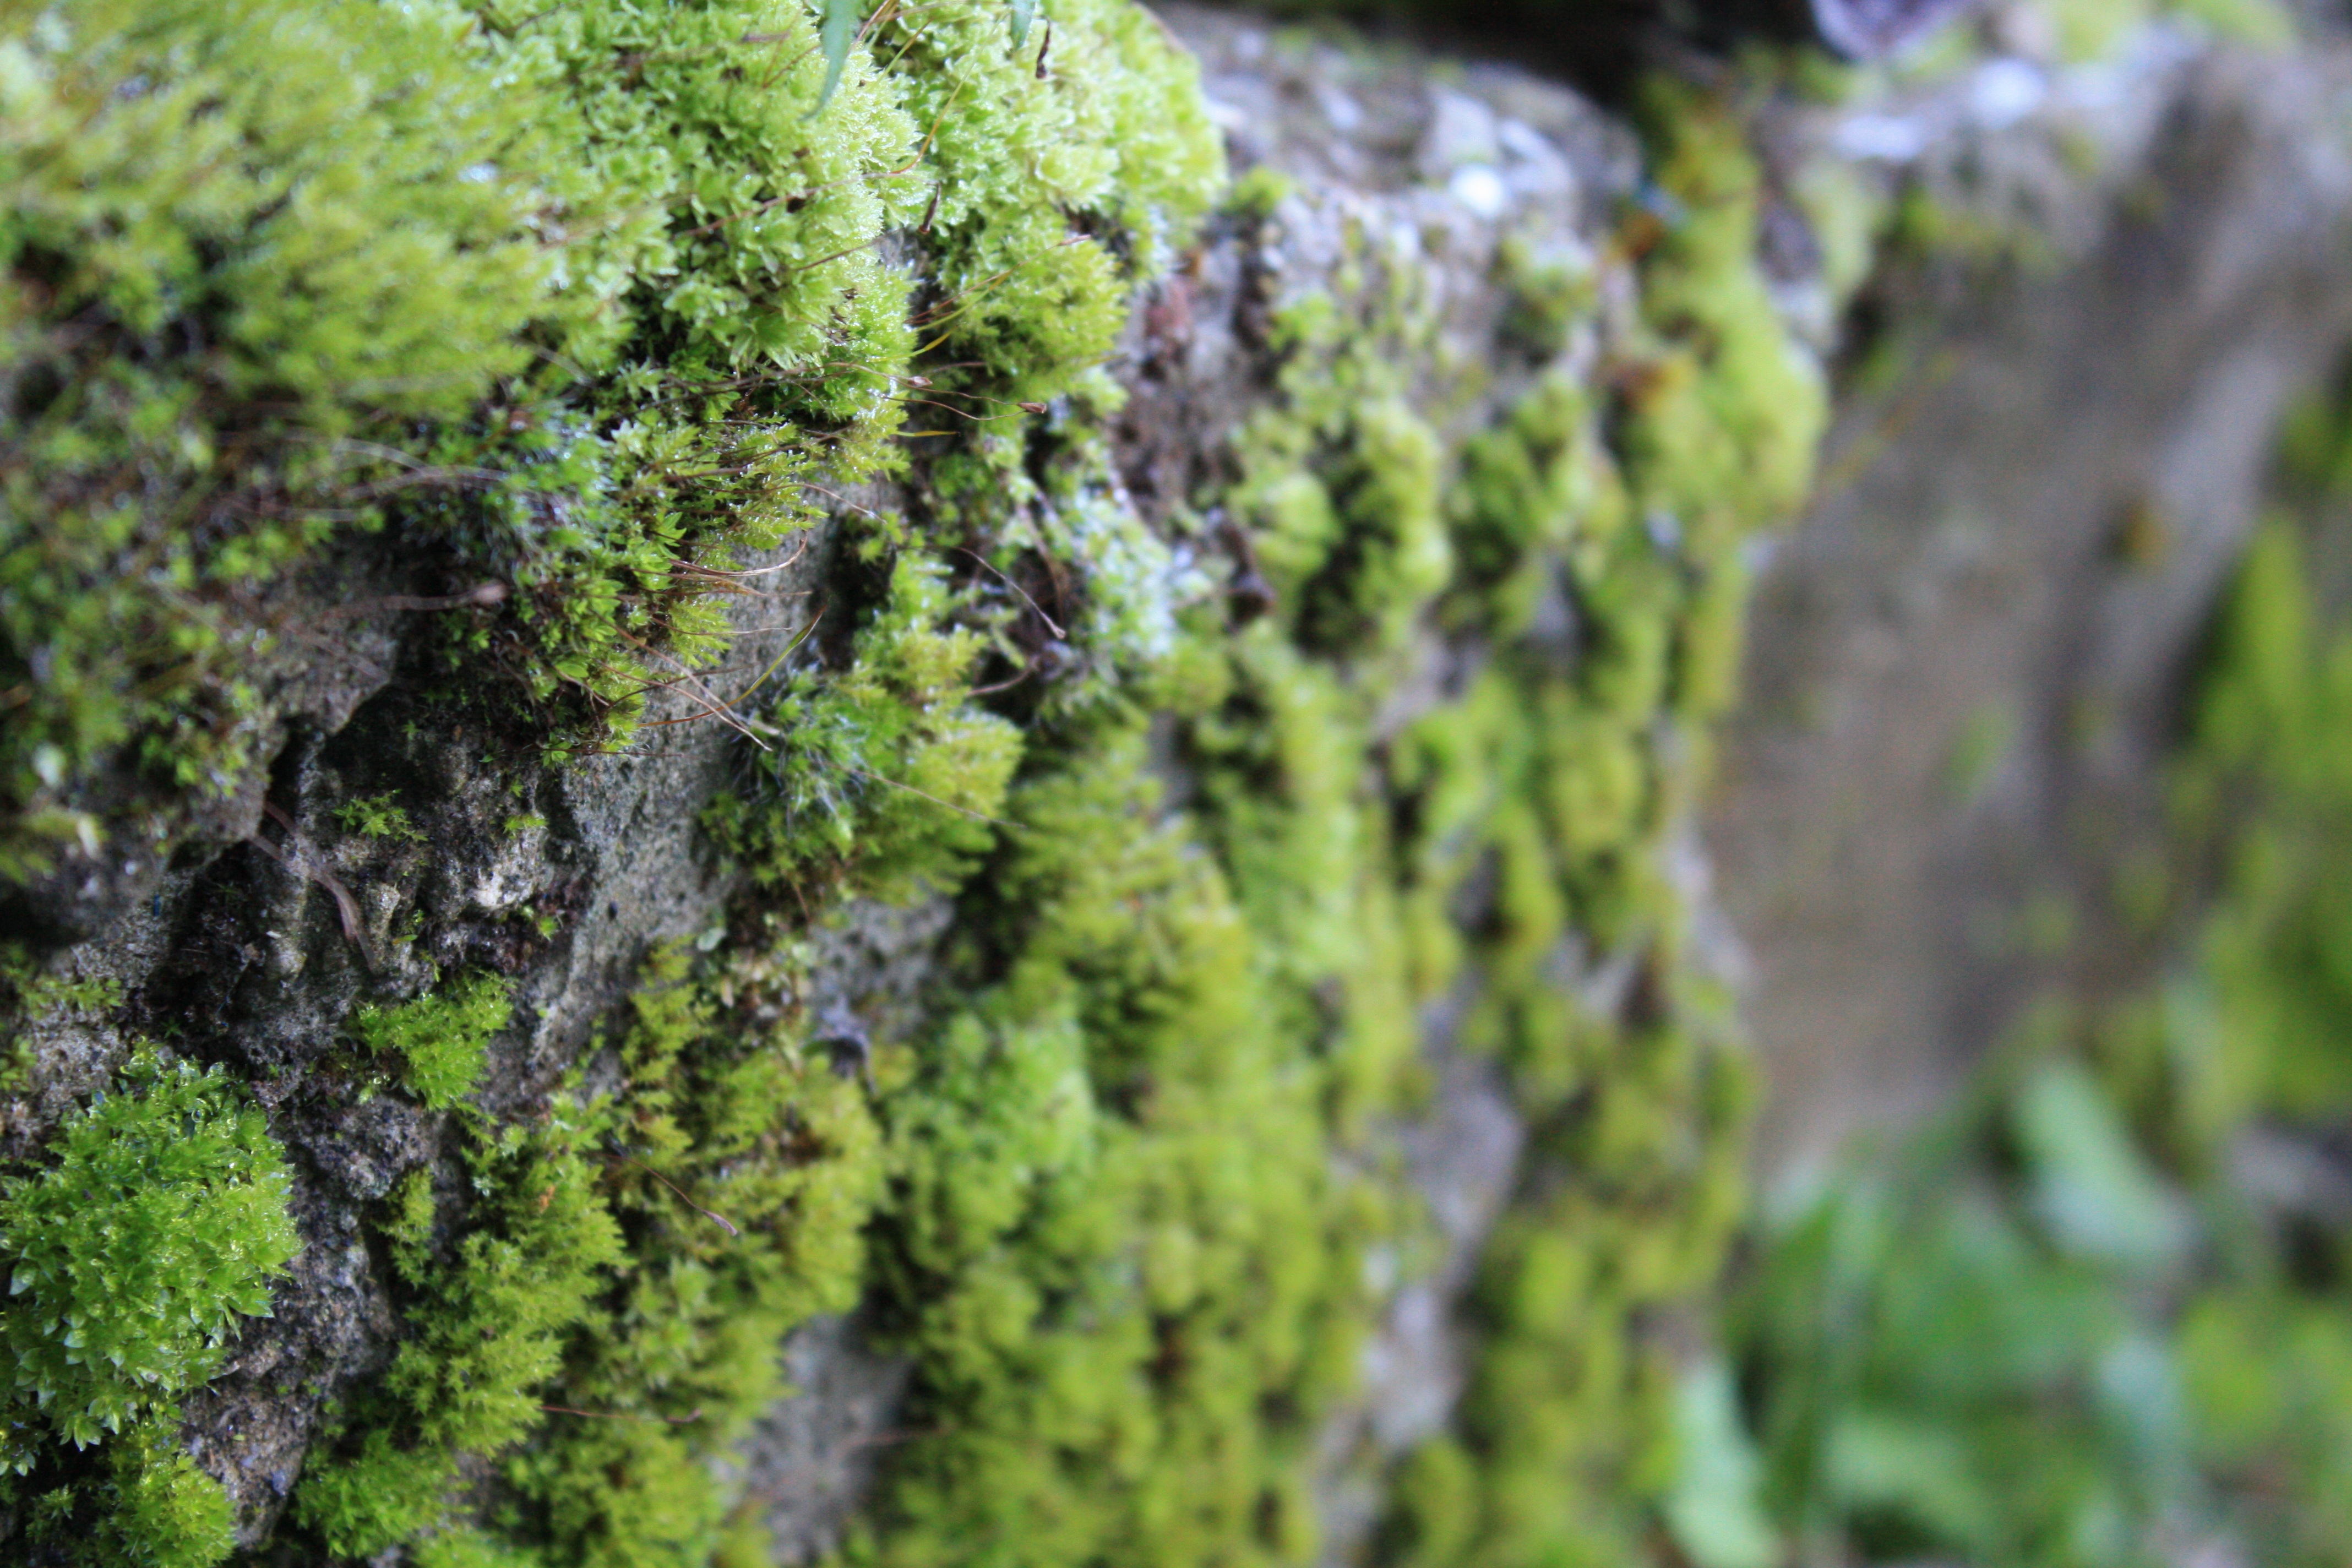
tree, nature, forest, grass, branch, plant, leaf, flower, trunk, moss, foam, green, flora, lichen, vegetation, shrub, rainforest, pierre, woodland, habitat, natural environment, woody plant, land plant, non vascular land plant